Samuel Augspurger Farm

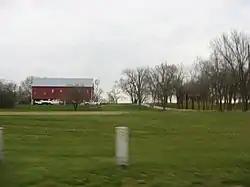
Roadside view

Samuel Augspurger Farm is a historic building near Trenton, Ohio, listed on the National Register of Historic Places in 1984.